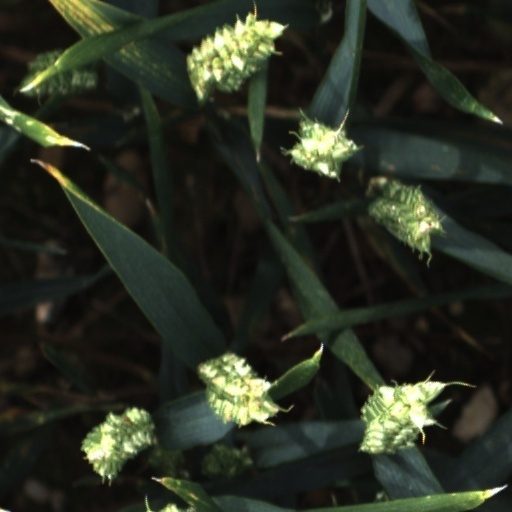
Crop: wheat